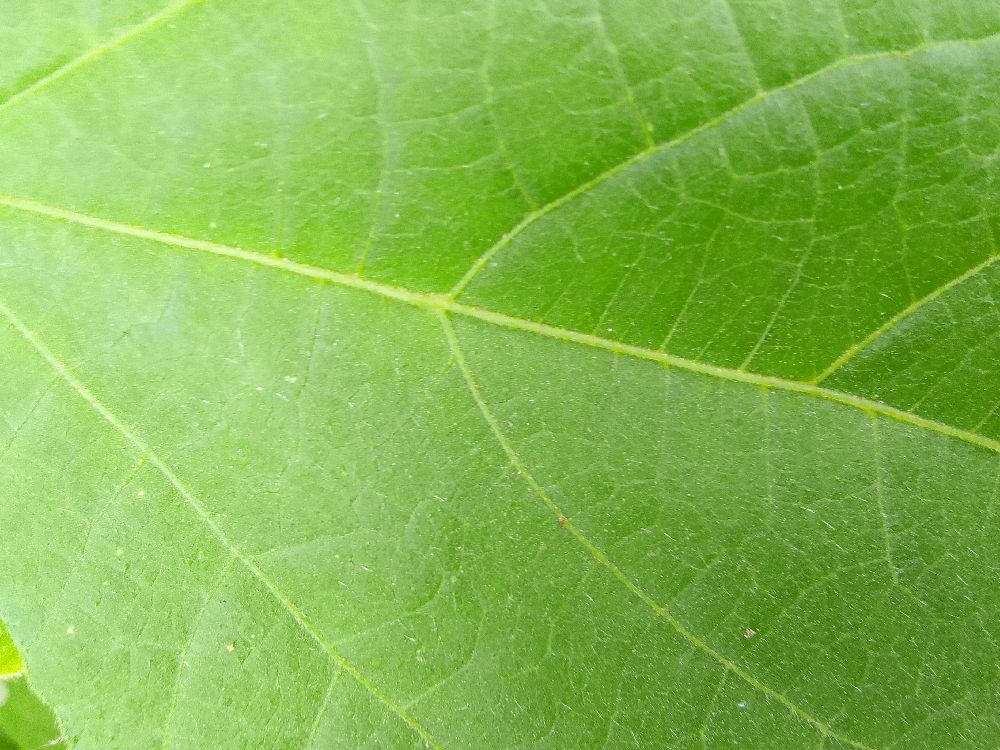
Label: healthy